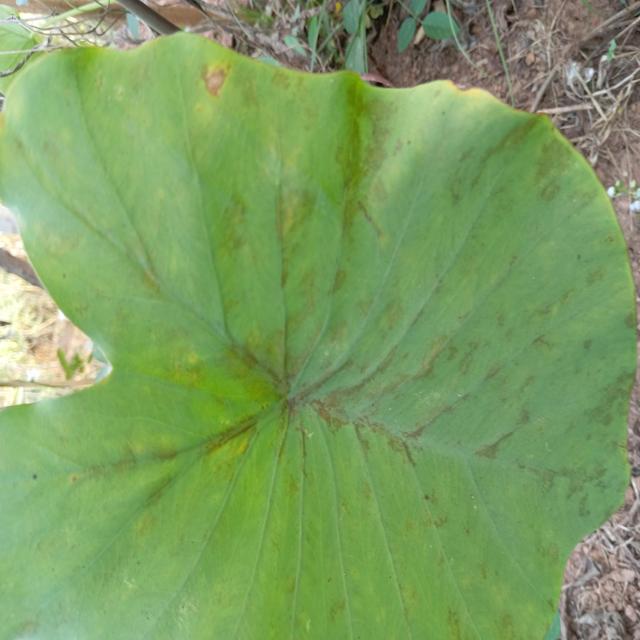
Label: Early_Blight